Eurasian teal

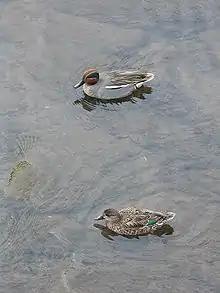
Male (top) in nuptial plumage and female. Male has the wide white wing stripe and conspicuous face markings, which gave the colour teal its name.

The Eurasian teal is one of the smallest extant dabbling ducks at length and with an average weight of in drake (males) and in hens (females). The wings are long, yielding a wingspan of . The bill measures in length, and the tarsus .